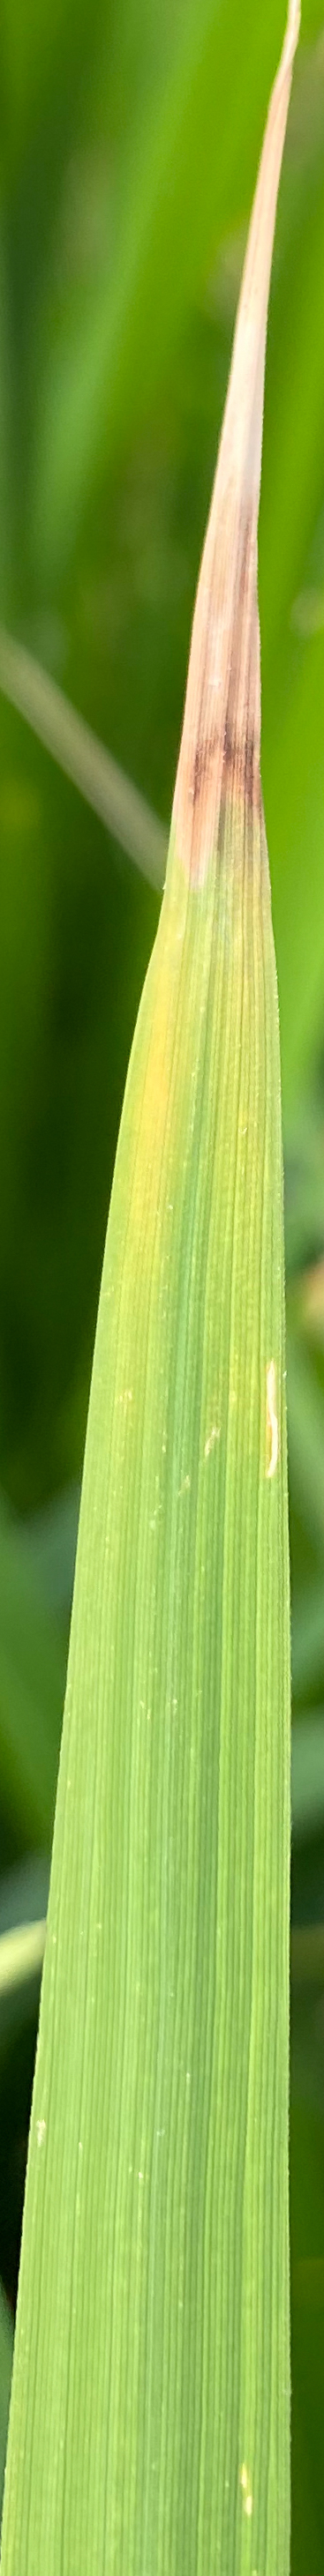
Nhãn: P